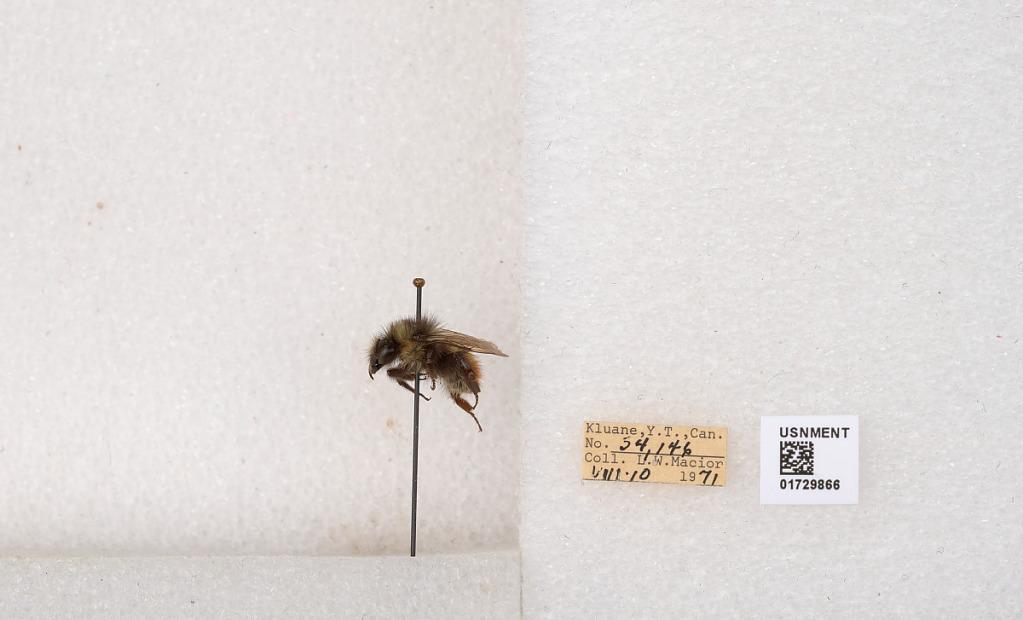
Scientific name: Bombus flavifrons Cresson
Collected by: L. Macior
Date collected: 1971-8-10
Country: Canada
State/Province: Yukon Territory
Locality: Kluane National Park and Reserve
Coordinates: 60.7493, -139.504